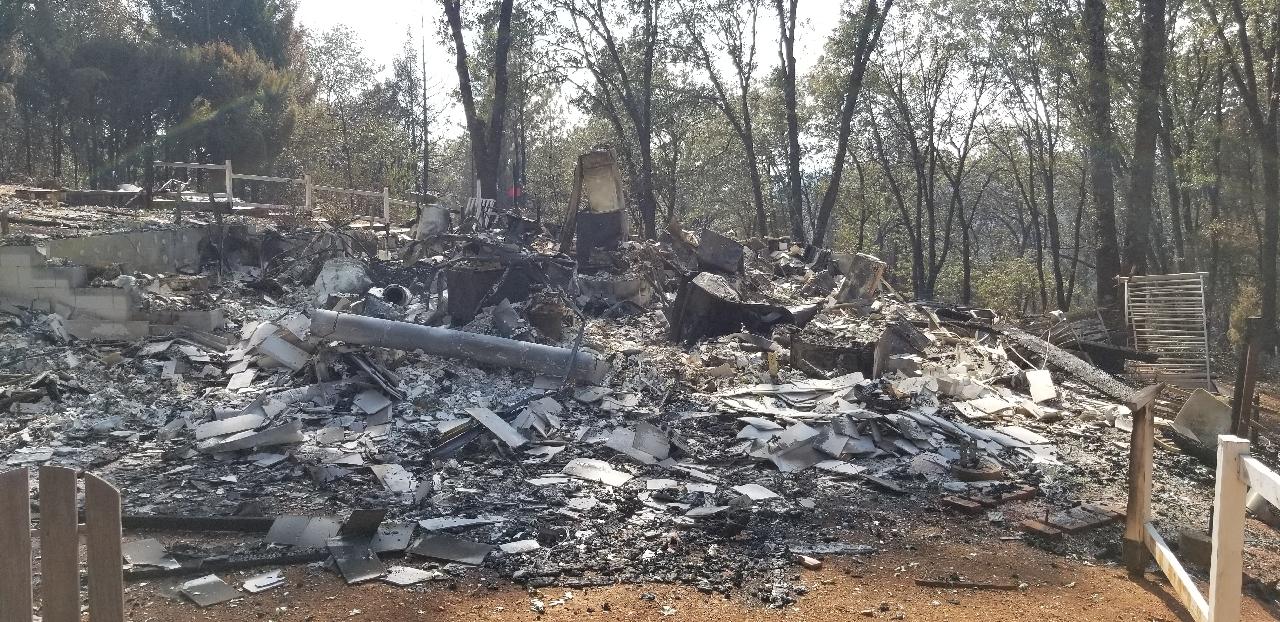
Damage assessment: destroyed